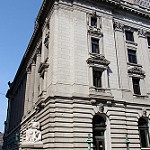
Label: buildings